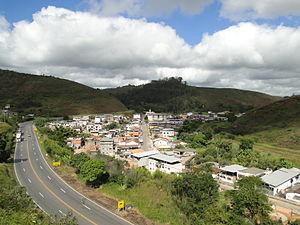
Ewbank da Câmara est une municipalité brésilienne de l'État du Minas Gerais. Appartenant à la mesoregion de la Zona da Mata et microrégion de Juiz de Fora, la municipalité est située à quelque 241 km au sud-est de la capitale de l'État, Belo Horizonte. Sa population était composée, en 2014, 3 914 habitants, selon l'Institut brésilien de géographie et de statistique. Il occupe une superficie de 103 834 km². La zone urbaine de la municipalité constitue une petite partie du total. La zone rurale, principalement dans la municipalité, a une végétation de forêt tropicale atlantique.